Alcide De Gasperi

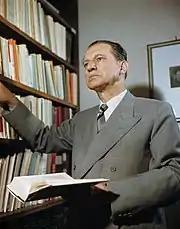
De Gasperi posing in his library during his last years

Technically, the government won the election, winning a clear working majority of seats in both houses. However, frustration with the failure to win a supermajority caused significant tensions in the leading coalition. De Gasperi was forced to resign by the Parliament on 2 August: he consequently retired and died twelve months later. The legislature continued with weak governments, with minor parties refusing institutional responsibilities. Giuseppe Pella rose to power, but fell after only five months, following heated disputes about the status of the Free Territory of Trieste which Pella was claiming. Amintore Fanfani's succeeding first ministry failed to receive a vote of confidence in Parliament, whilst Mario Scelba and Antonio Segni followed with more traditional centrist coalitions supported by Social Democrats and Liberals: under the administration of Scelba, the problem of Trieste was settled by ceding Koper/Capodistria to Yugoslavia. The parliamentary term was seen out by the minority government chaired by Adone Zoli, finishing a legislature which hugely weakened the office of the Prime Minister, held by six different leaders.